E. W. Hornung

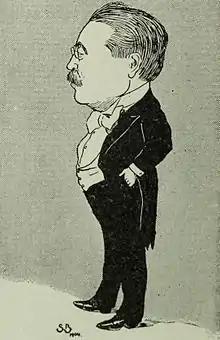
Caricature of Hornung, by Stuart Boyd, 1904

Much of Hornung's work fell out of favour as time passed; Rowland observed that "all of Hornung's other works have been forgotten, with the possible exception of "Stingaree", but the cricketing Cracksman continues to enthral". The idea of a criminal as a positive character was one of Hornung's legacies, and "Twentieth-Century Literary Criticism" states that "critics have also interpreted Raffles as a prototype of the antihero in modern crime fiction". The academic Frank Wadleigh Chandler, describing Raffles's death, writes that "all his creator's attempts to portray him as a hero, rather than an anti-hero, deservedly fail." Valentine highlights one aspect of the stories was the mix of "devilry and daring" demonstrated by Raffles; in this respect he was a literary "forerunner of The Saint, James Bond and other insouciant types". The writer Colin Watson agrees, and called Hornung "a precursor of [Ian] Fleming".